National Idea (symbol)

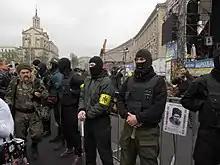
Patriot of Ukraine/Right Sector members wearing the "National Idea" armbands on the Euromaidan, 2014

The symbol "National Idea" was created in 1992 as an emblem of the Social-National Party of Ukraine. The author of the symbol is the artist Nestor Proniuk (at different times he held the positions of "Commissioner for Propaganda and Agitation" and "Commissioner for External Relations" in the SNPU). He developed the graphic symbol at the request of the Committee of Commissioners (a collegial body of the NPU).Subsequently, the use of the National Idea symbol was supported by the Patriot of Ukraine, the Azov Brigade, the 3rd Assault Brigade of the Armed Forces of Ukraine, the Kharkiv unit of Freikorps, and other nationalist structures and organizations that were part of the Social National Assembly.